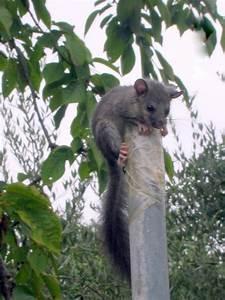
squirrel